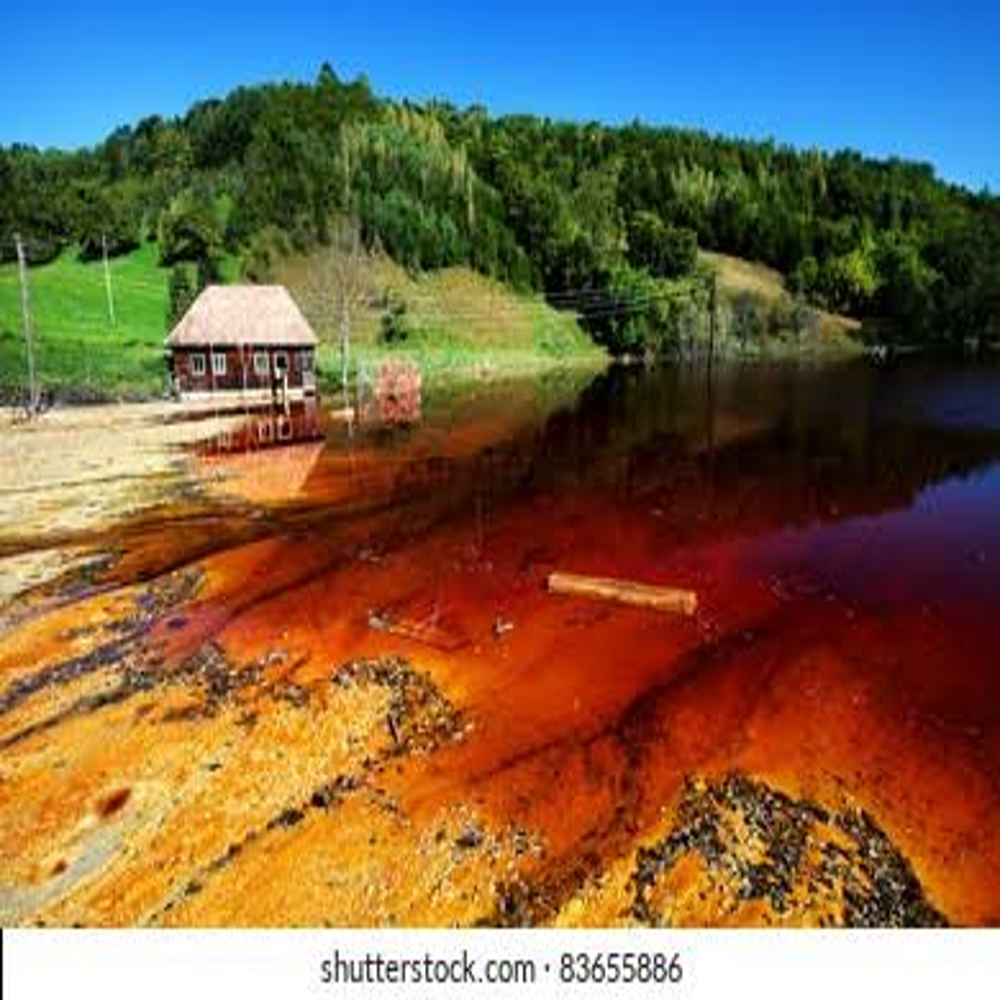
Body of water present: yes
Land polluted: no
Water polluted: yes
Pollution percentage: 100%